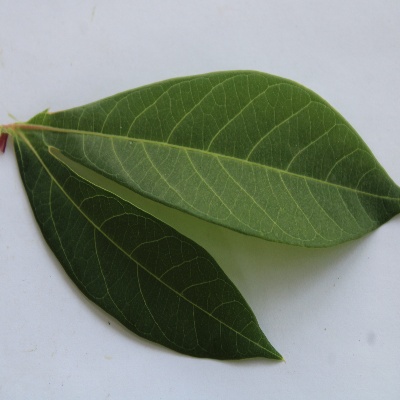
Crop: Cassava
Condition: healthy